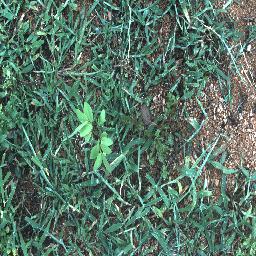
Label: negative